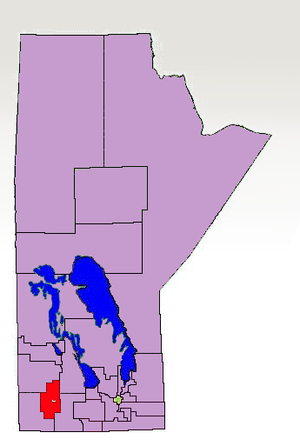
Arthur-Virden est une ancienne circonscription électorale provinciale du Manitoba. La circonscription fut représentée à l'Assemblée législative de 1881 à 2011. De 1886 à 1888, la circonscription était divisée en Minnedosa-Est et Minnedosa-Ouest.